Henry Beresford, 3rd Marquess of Waterford

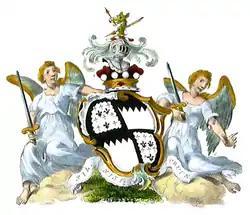
Heraldic achievement of the Marquess of Waterford

Beresford was born on 26 April 1811, the second son of Henry Beresford, 2nd Marquess of Waterford, and the former Lady Susanna Carpenter (died 1827), only daughter of the 2nd Earl of Tyrconnell and the heiress Sarah Delaval. From the latter the Beresfords inherited the Delaval estates in Northumberland, including Ford Castle. His sister, Lady Sarah, was married to the 18th Earl of Shrewsbury. Lord Henry became heir apparent to the marquessate on the death of his elder brother, George Beresford, Earl of Tyrone, in 1824. He succeeded to the marquessate on his father's death in 1826. He was educated at Eton College and Christ Church, Oxford.